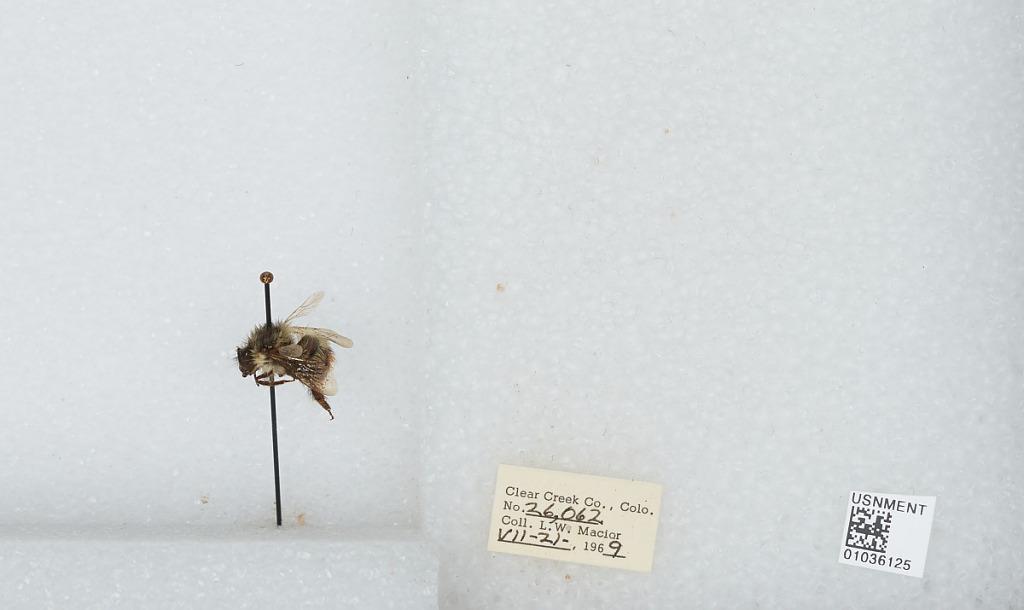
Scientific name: Bombus (Pyrobombus) mixtus Cresson
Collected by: L. Macior
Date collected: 1969-7-21
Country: United States
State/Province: Colorado
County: Clear Creek
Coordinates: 39.6958, -105.725